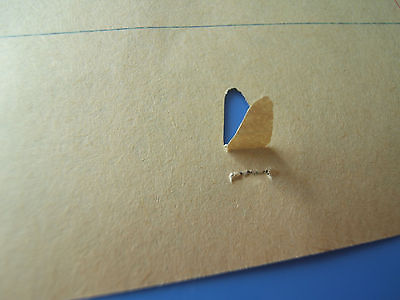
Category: stapler